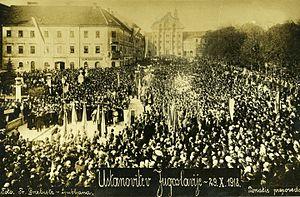
L'État des Slovènes, Croates et Serbes est un ancien pays éphémère d'Europe formé pendant l'automne 1918 à la suite de la dissolution de l'Autriche-Hongrie lors du dénouement de la Première Guerre mondiale. Il rassemble les populations slovènes, croates et serbes des régions de Cisleithanie et de Transleithanie peuplées par les Slaves du Sud, auxquelles se sont joints les représentants de la Bosnie-Herzégovine. Le 1ᵉʳ décembre 1918, conformément au vote des membres de l'exécutif de l'État des Slovènes, Croates et Serbes, le nouvel État s'unit au royaume de Serbie pour constituer le royaume des Serbes, Croates et Slovènes ; cependant, cette union ne concerne pas l'ensemble de son territoire, une partie du littoral revenant au royaume d'Italie.